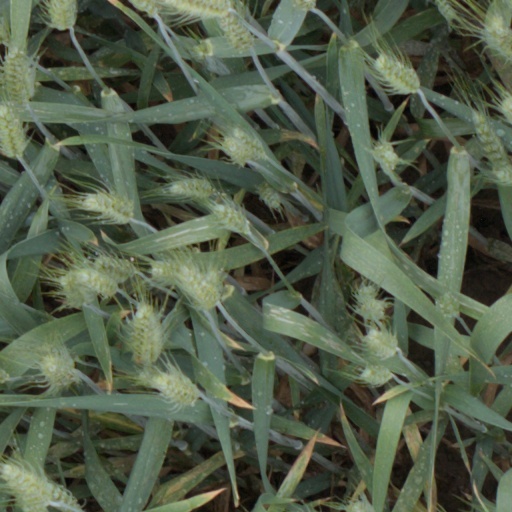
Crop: wheat